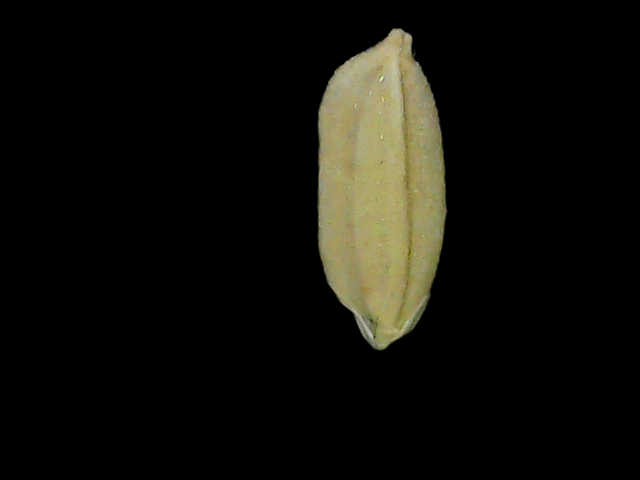
Rice variety: Bd76